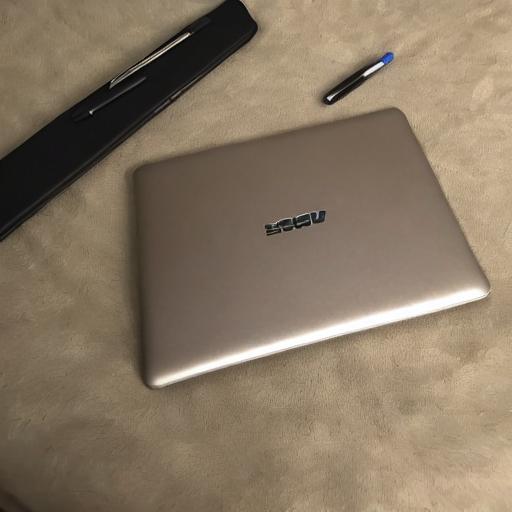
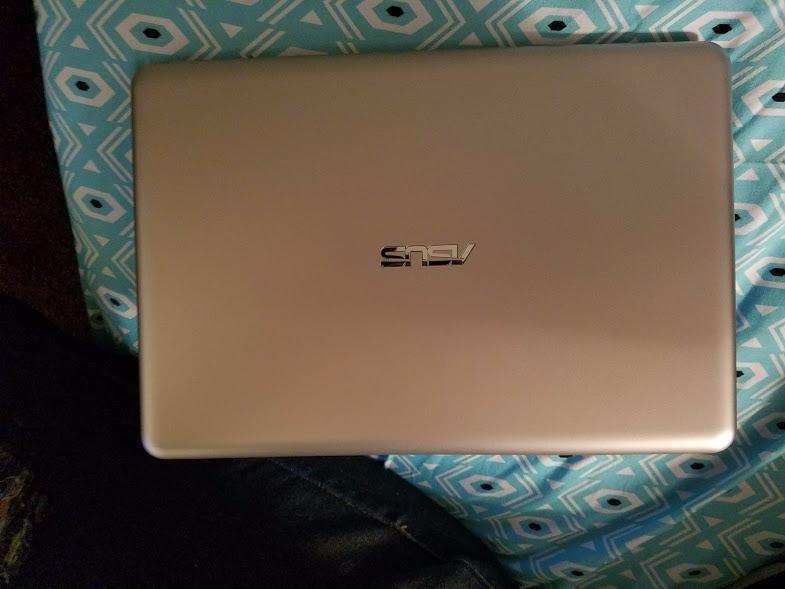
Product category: laptop
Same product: no